Kristen Schaal

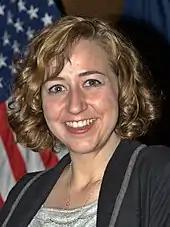
Schaal at the 2010 Brooklyn Book Festival

In 2001, Schaal had a bit role in the film "Kate & Leopold". Schaal appeared on HBO's "Flight of the Conchords" as the stalker-fan Mel, a role which earned her an EWwy nomination for Best Supporting Actress in a Comedy Series in 2009. She was also a credited consultant and writer for Season 11 of "South Park", and appeared on the BBC's "Never Mind the Buzzcocks".